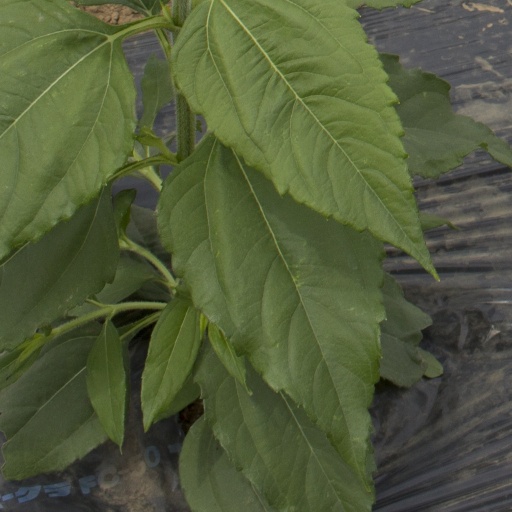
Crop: Jerusalem artichoke